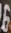
Number: 6